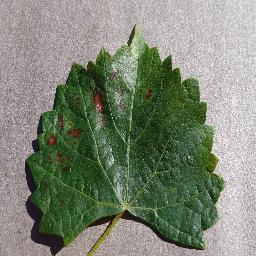
Label: Grape___Esca_(Black_Measles)